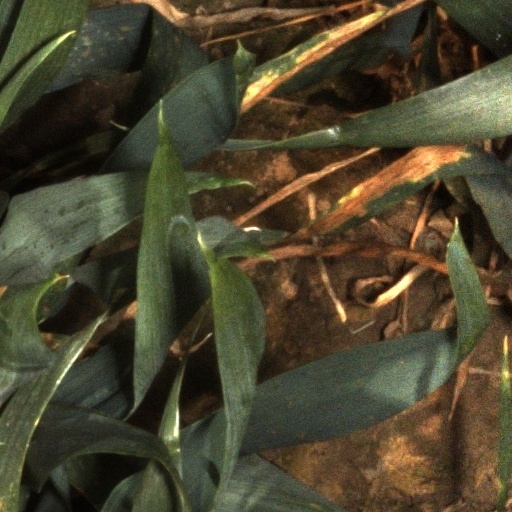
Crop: wheat